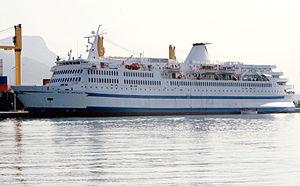
La Compagnie Marocaine de Navigation, abrégée en Comanav, est une compagnie maritime marocaine spécialisée dans le transport de passagers et de fret roulant. Elle a été fondée en 1946 sous le nom de Compagnie Franco-Chérifienne de Navigation. Elle assure des liaisons régulières entre le nord du Maroc et le sud de l'Espagne, la France et l'Italie. Son siège social se situe dans la ville de Tanger, l'un des principaux points de départ de ses ferries. À partir du février 2009, la Comarit est devenue actionnaire majoritaire dans le capital du leader maritime du pays la Comanav après le rachat de la part du groupe français CMA CGM pour 80 millions d'euros.